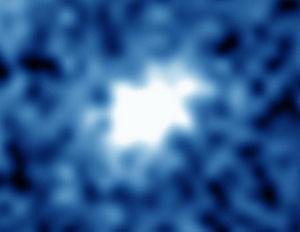
La galaxie CR7 est une galaxie de la constellation du Sextant. Située à 12,9 milliards d'années-lumière de la Terre, c'est l'émetteur Lyman-alpha le plus lumineux découvert à ce jour et l'une des galaxies les plus lointaines jamais observées. En juin 2015, une publication y fait état de la découverte, pour la première fois, d'étoiles de population III. Avant ces travaux, l'existence de ces étoiles, formées peu après le Big Bang et constituées uniquement d'éléments légers n'était que théorique. Pour réaliser cette étude, les astronomes ont utilisé des instruments des VLT, Keck et du télescope spatial Hubble.